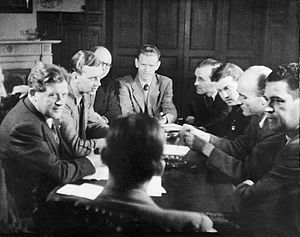
Ebbe Munck
Kontaktudvalget i  Stockholm, oprettet i efteråret 1943. Som nr. to fra  venstre ses Niels  Bjarke Schou. Nr. tre fra højre er Svenn Seehusen,  nr.to fra højre, Volmer Gyth og med ryggen til, Ebbe Munck.
Hans Ebbe Munck var dansk modstandsmand grønlandsfarer, antikommunist, hofchef og diplomat.